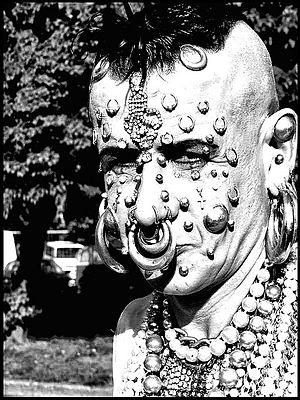
La stigmatophilie est une paraphilie dans laquelle le sujet éprouve une excitation sexuelle pour les modifications du corps de son partenaire, telles les piercing et les tatouages.